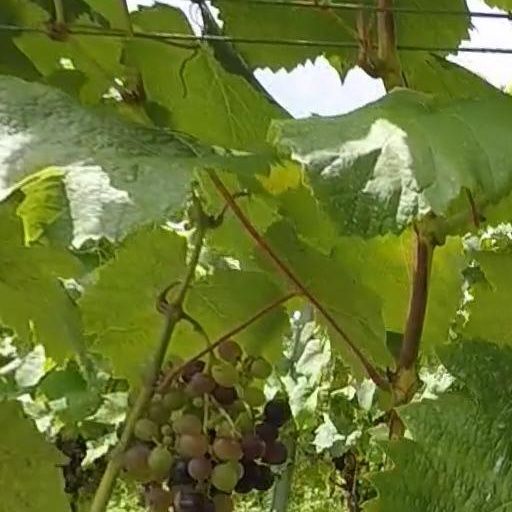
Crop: grape